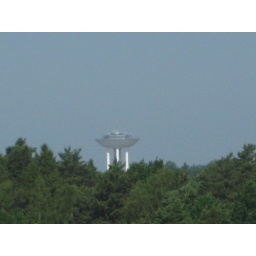
We dubbed this the 'spaceship' water tower in Kalmar.